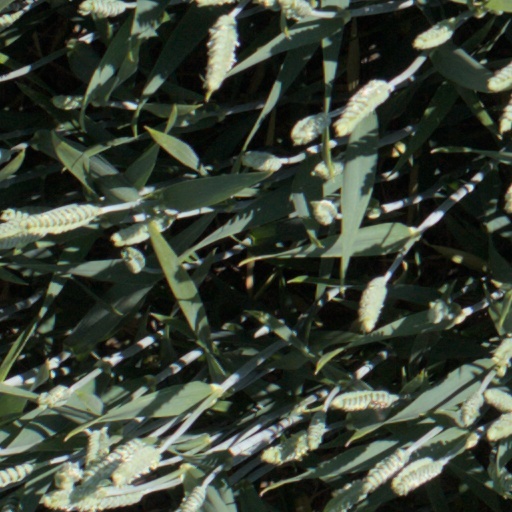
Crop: wheat